Bread and salt

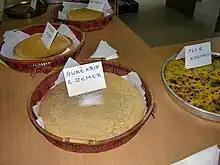

Bread and salt as a traditional greeting is shared with some non-Slavic nations—Lithuanians, Latvians (both Baltic), Romanians (Romance) as well as Karelians, Estonians, Hungarians (Finno-Ugric)—all of which are culturally and historically close to their Slavic neighbours.